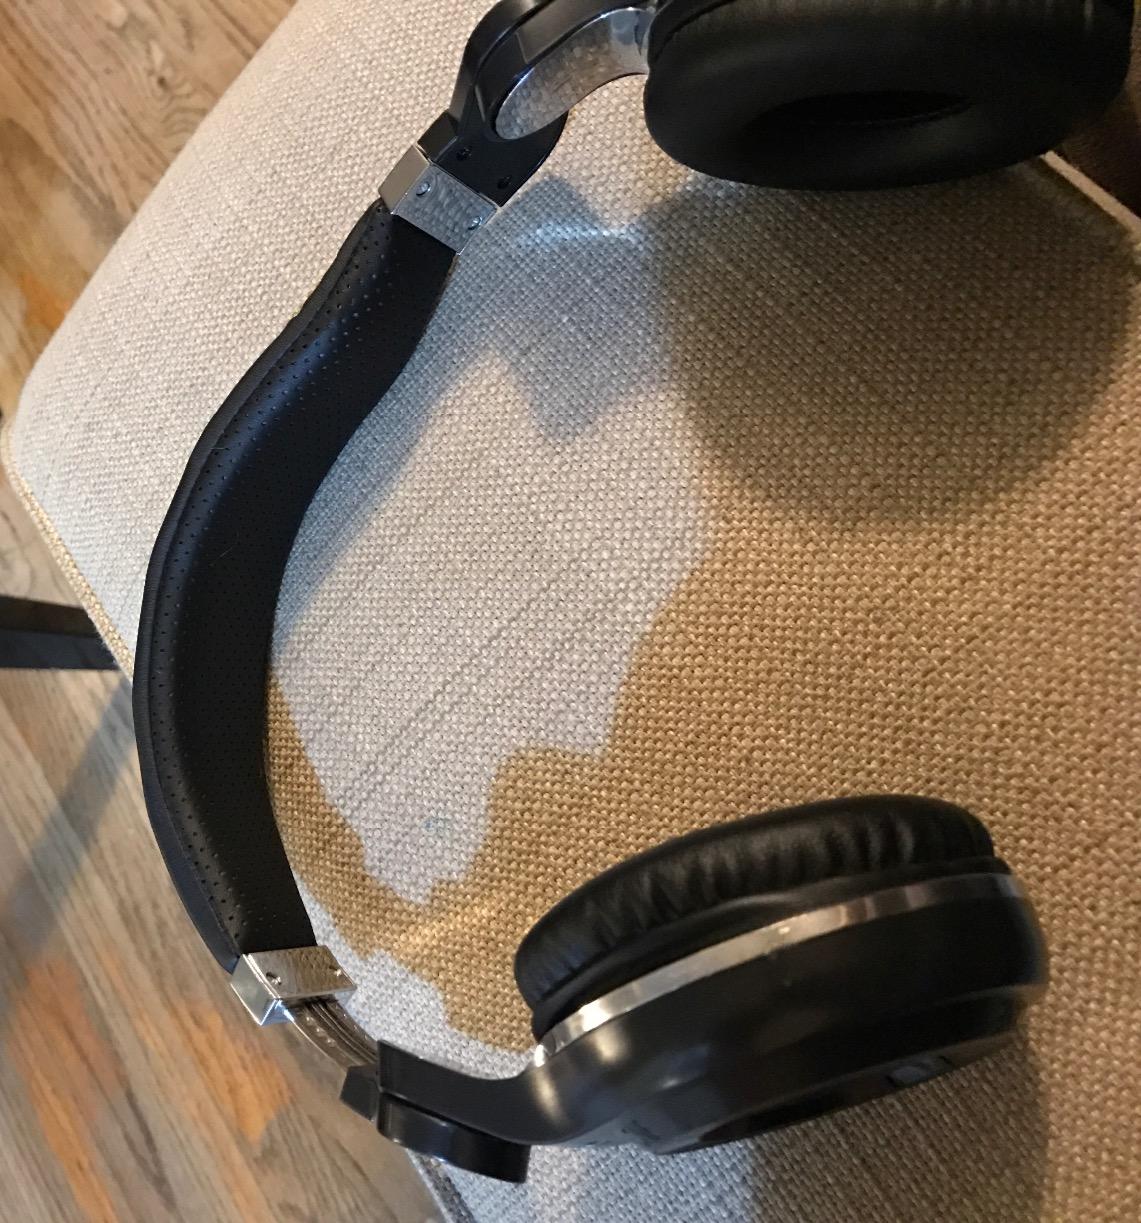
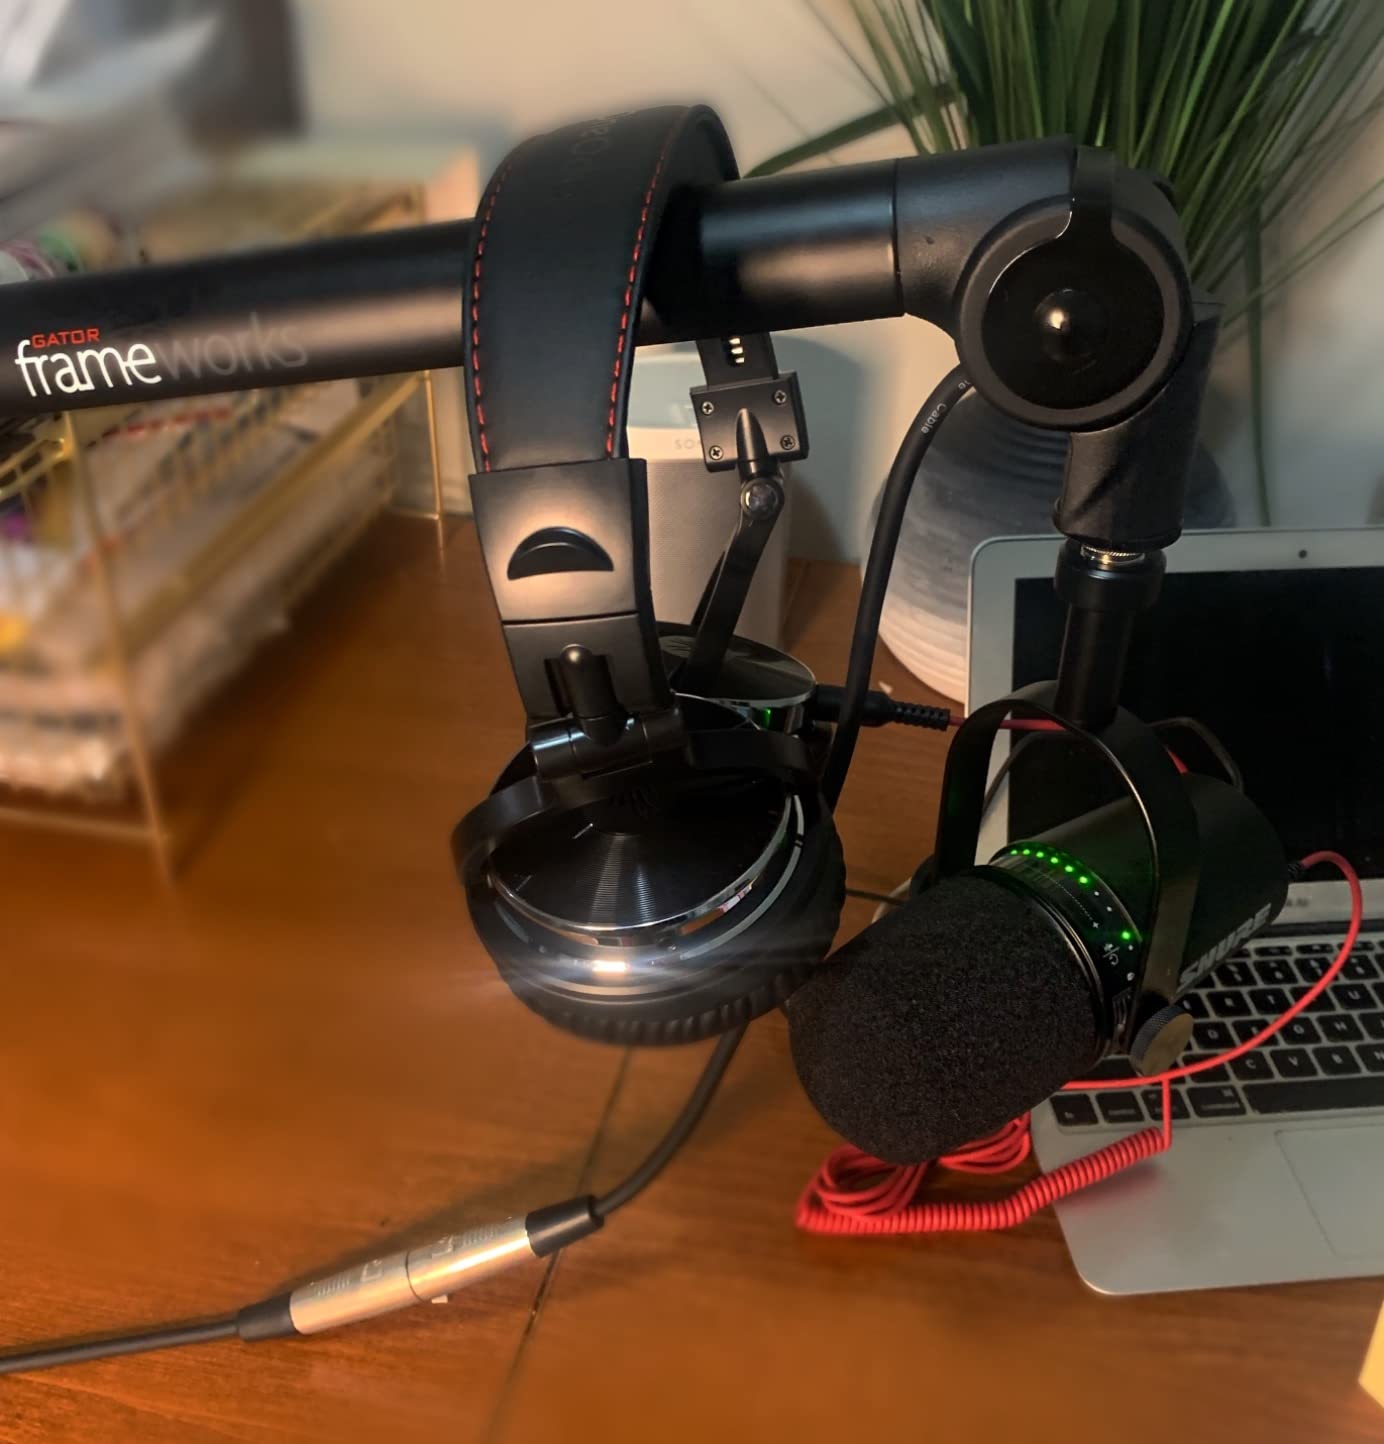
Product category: headphones
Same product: no